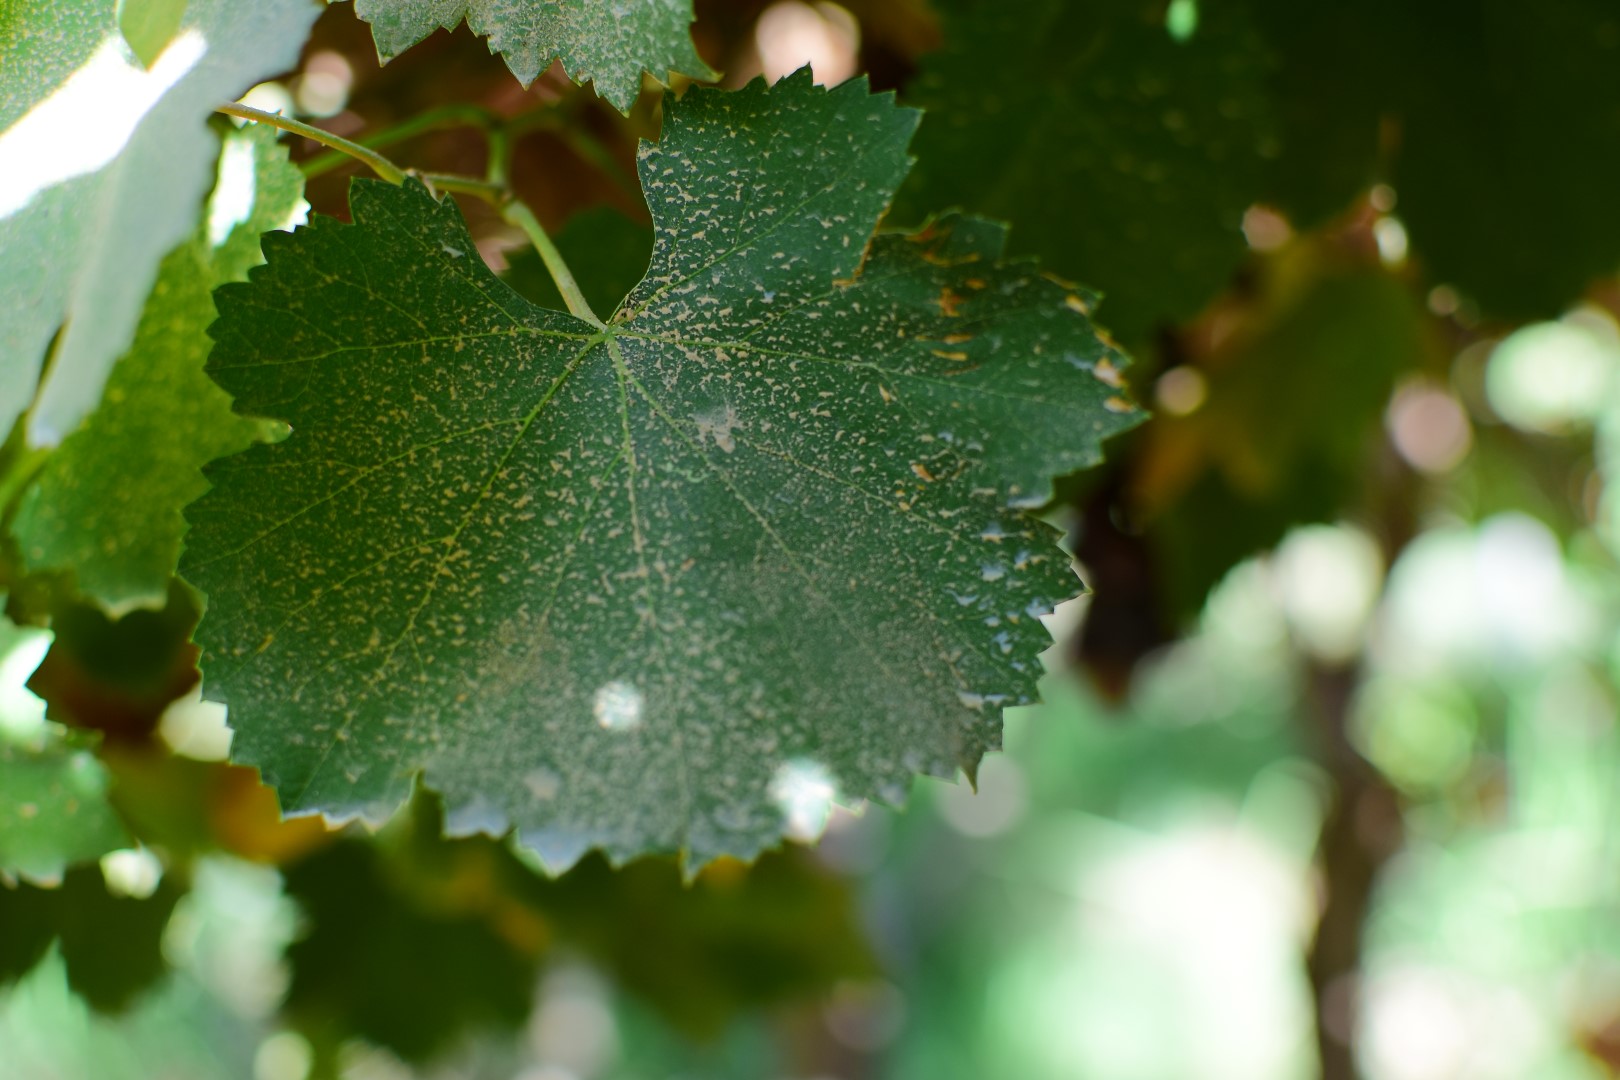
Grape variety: Frinsi